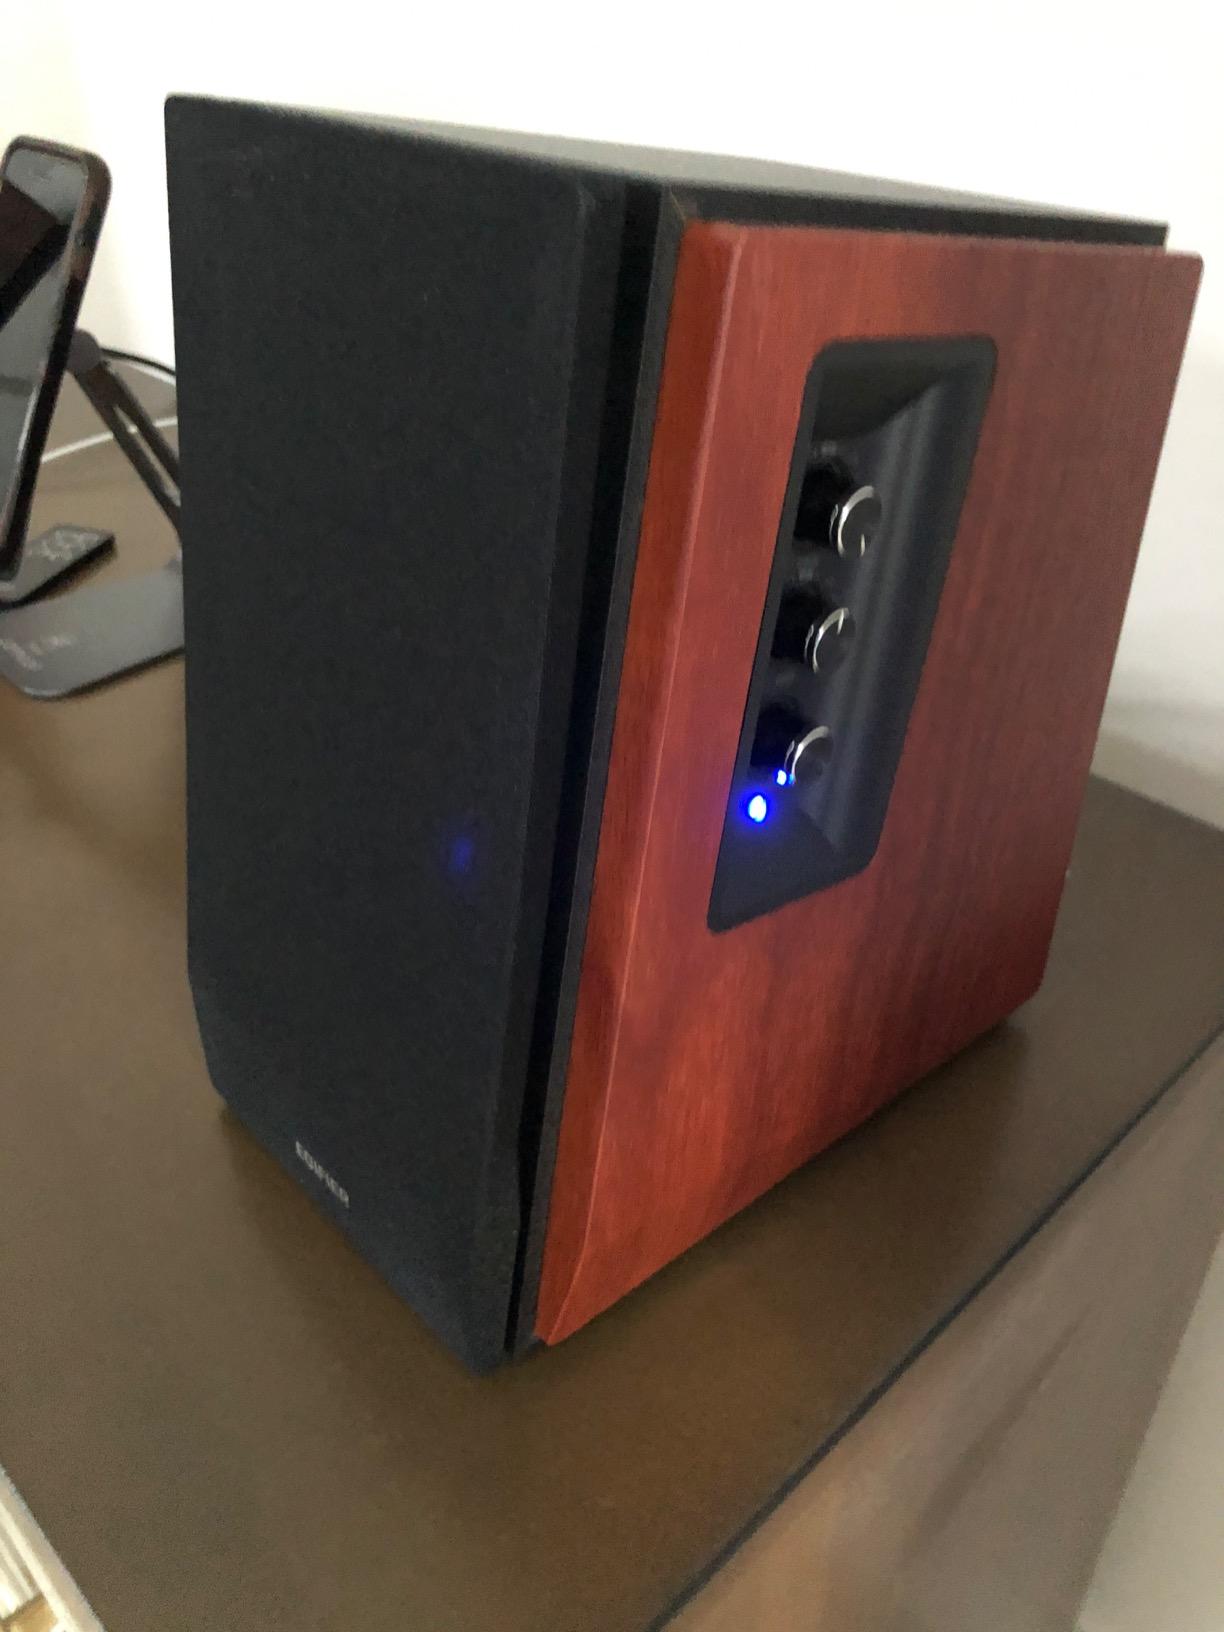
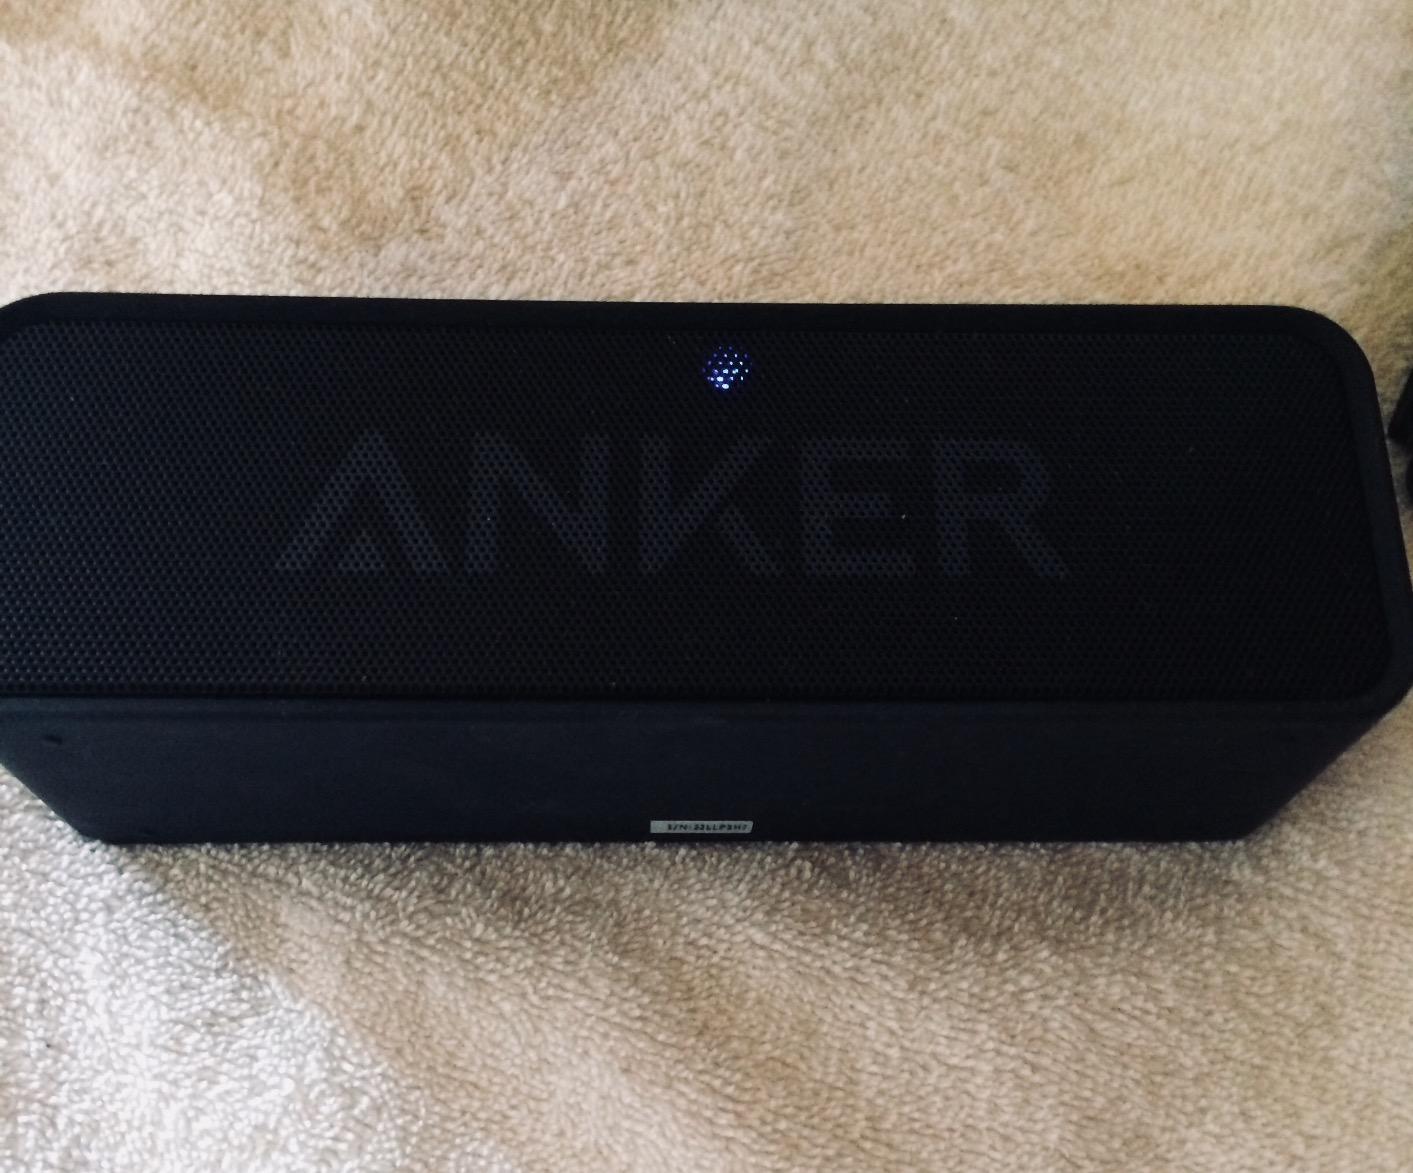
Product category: speaker
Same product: no